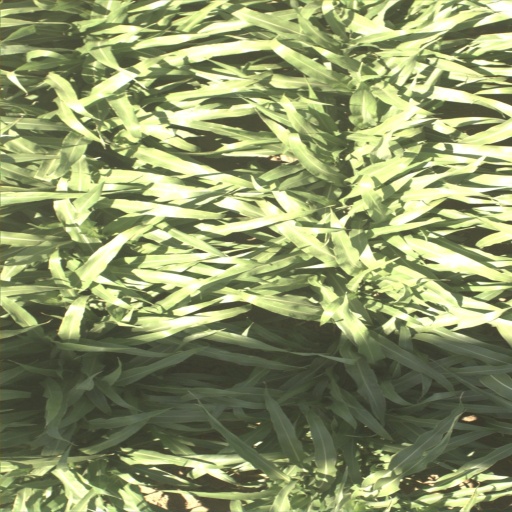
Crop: sorghum